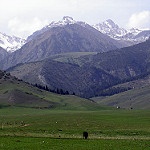
Label: mountain